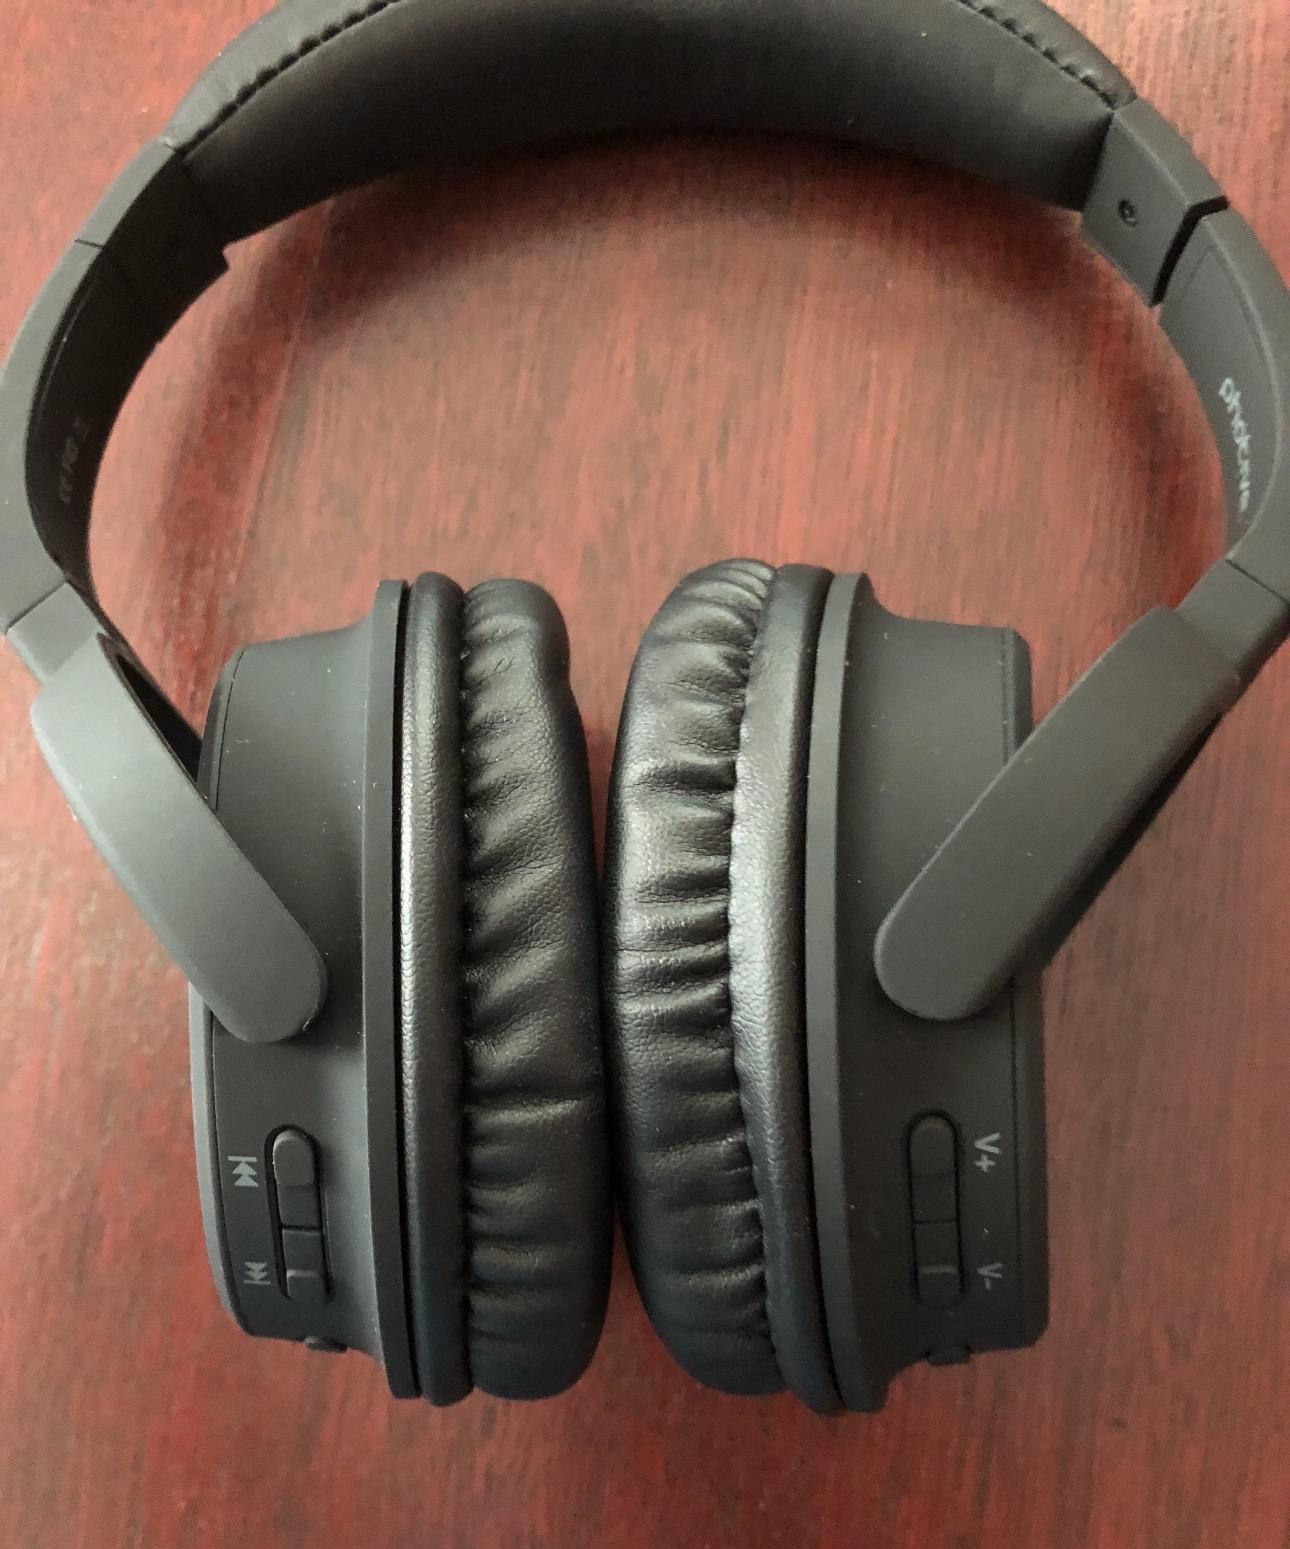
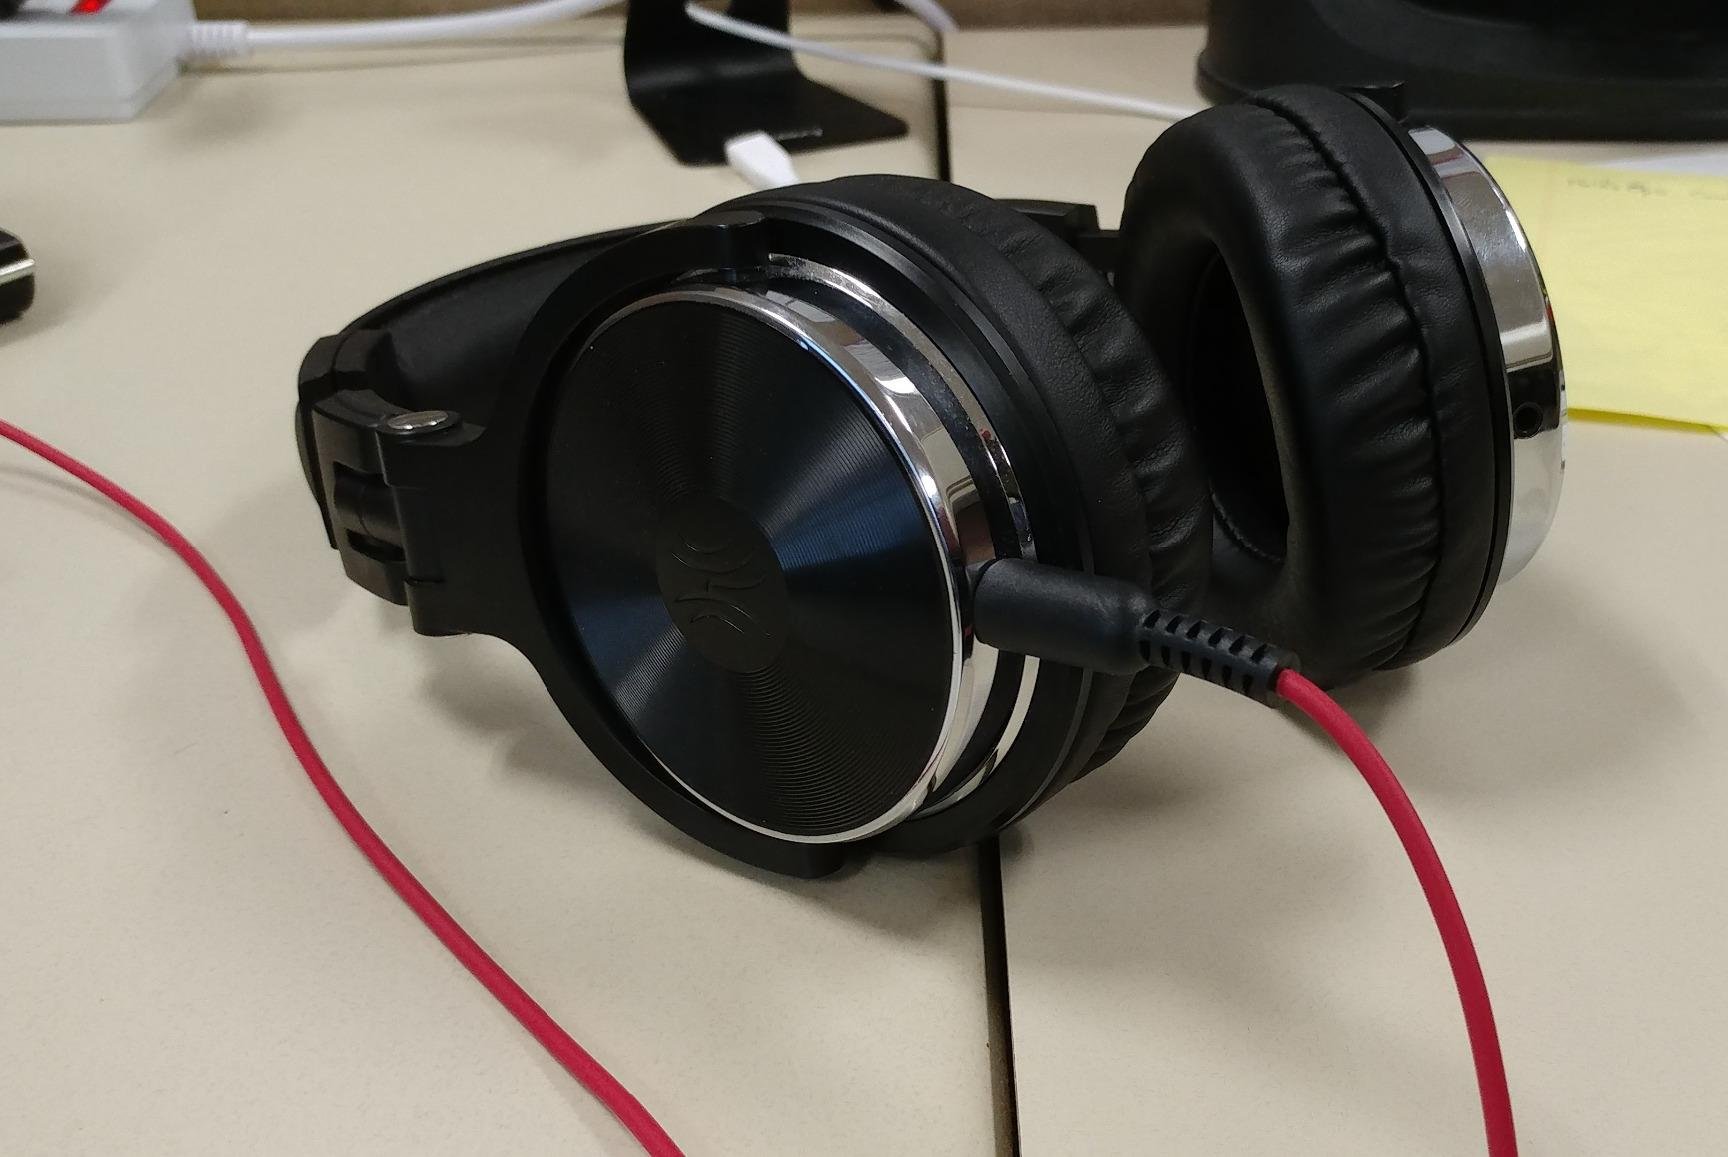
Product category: headphones
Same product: no